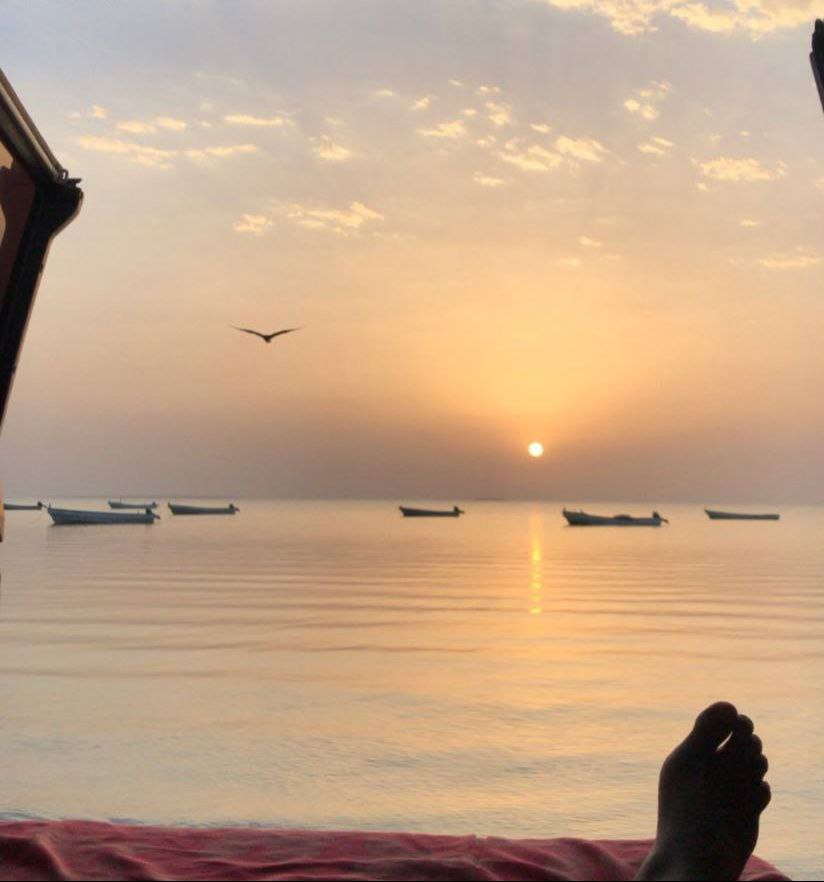
الوصف بالفصحى: غروب الشمس فوق مياه البحر تطفو عليها قوارب الصيد
الوصف بالعامية السودانية: غروب الشمس فوق مويه البحر وفي مركب صيد موجود في البحر
التصنيف: Nature & Landscape